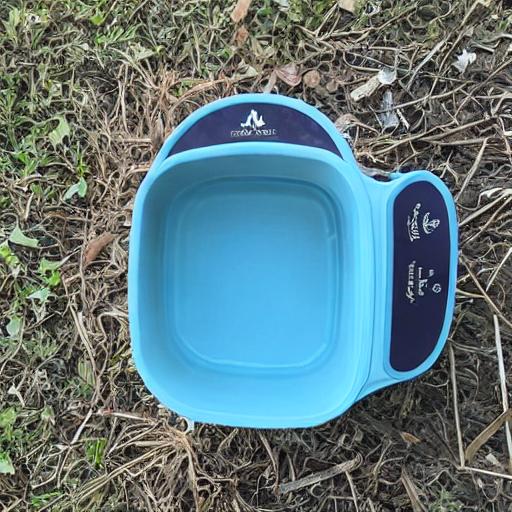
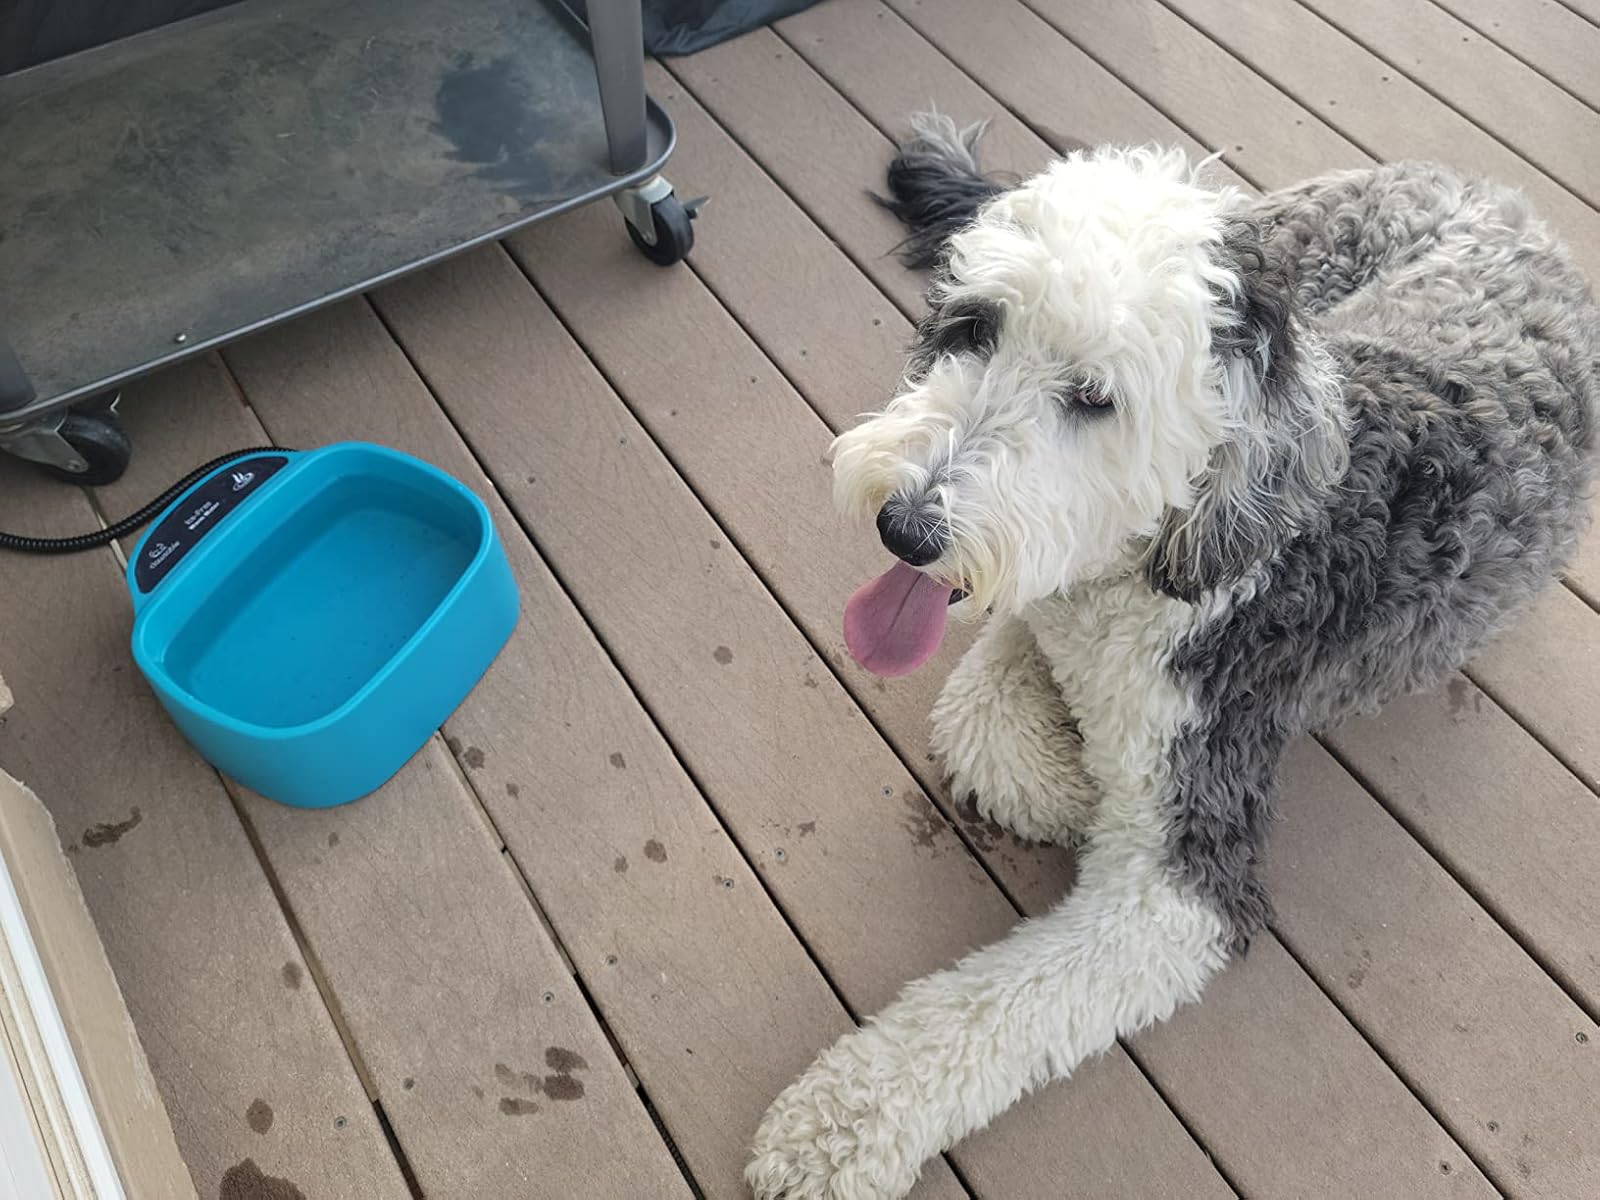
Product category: items_bowl
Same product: no